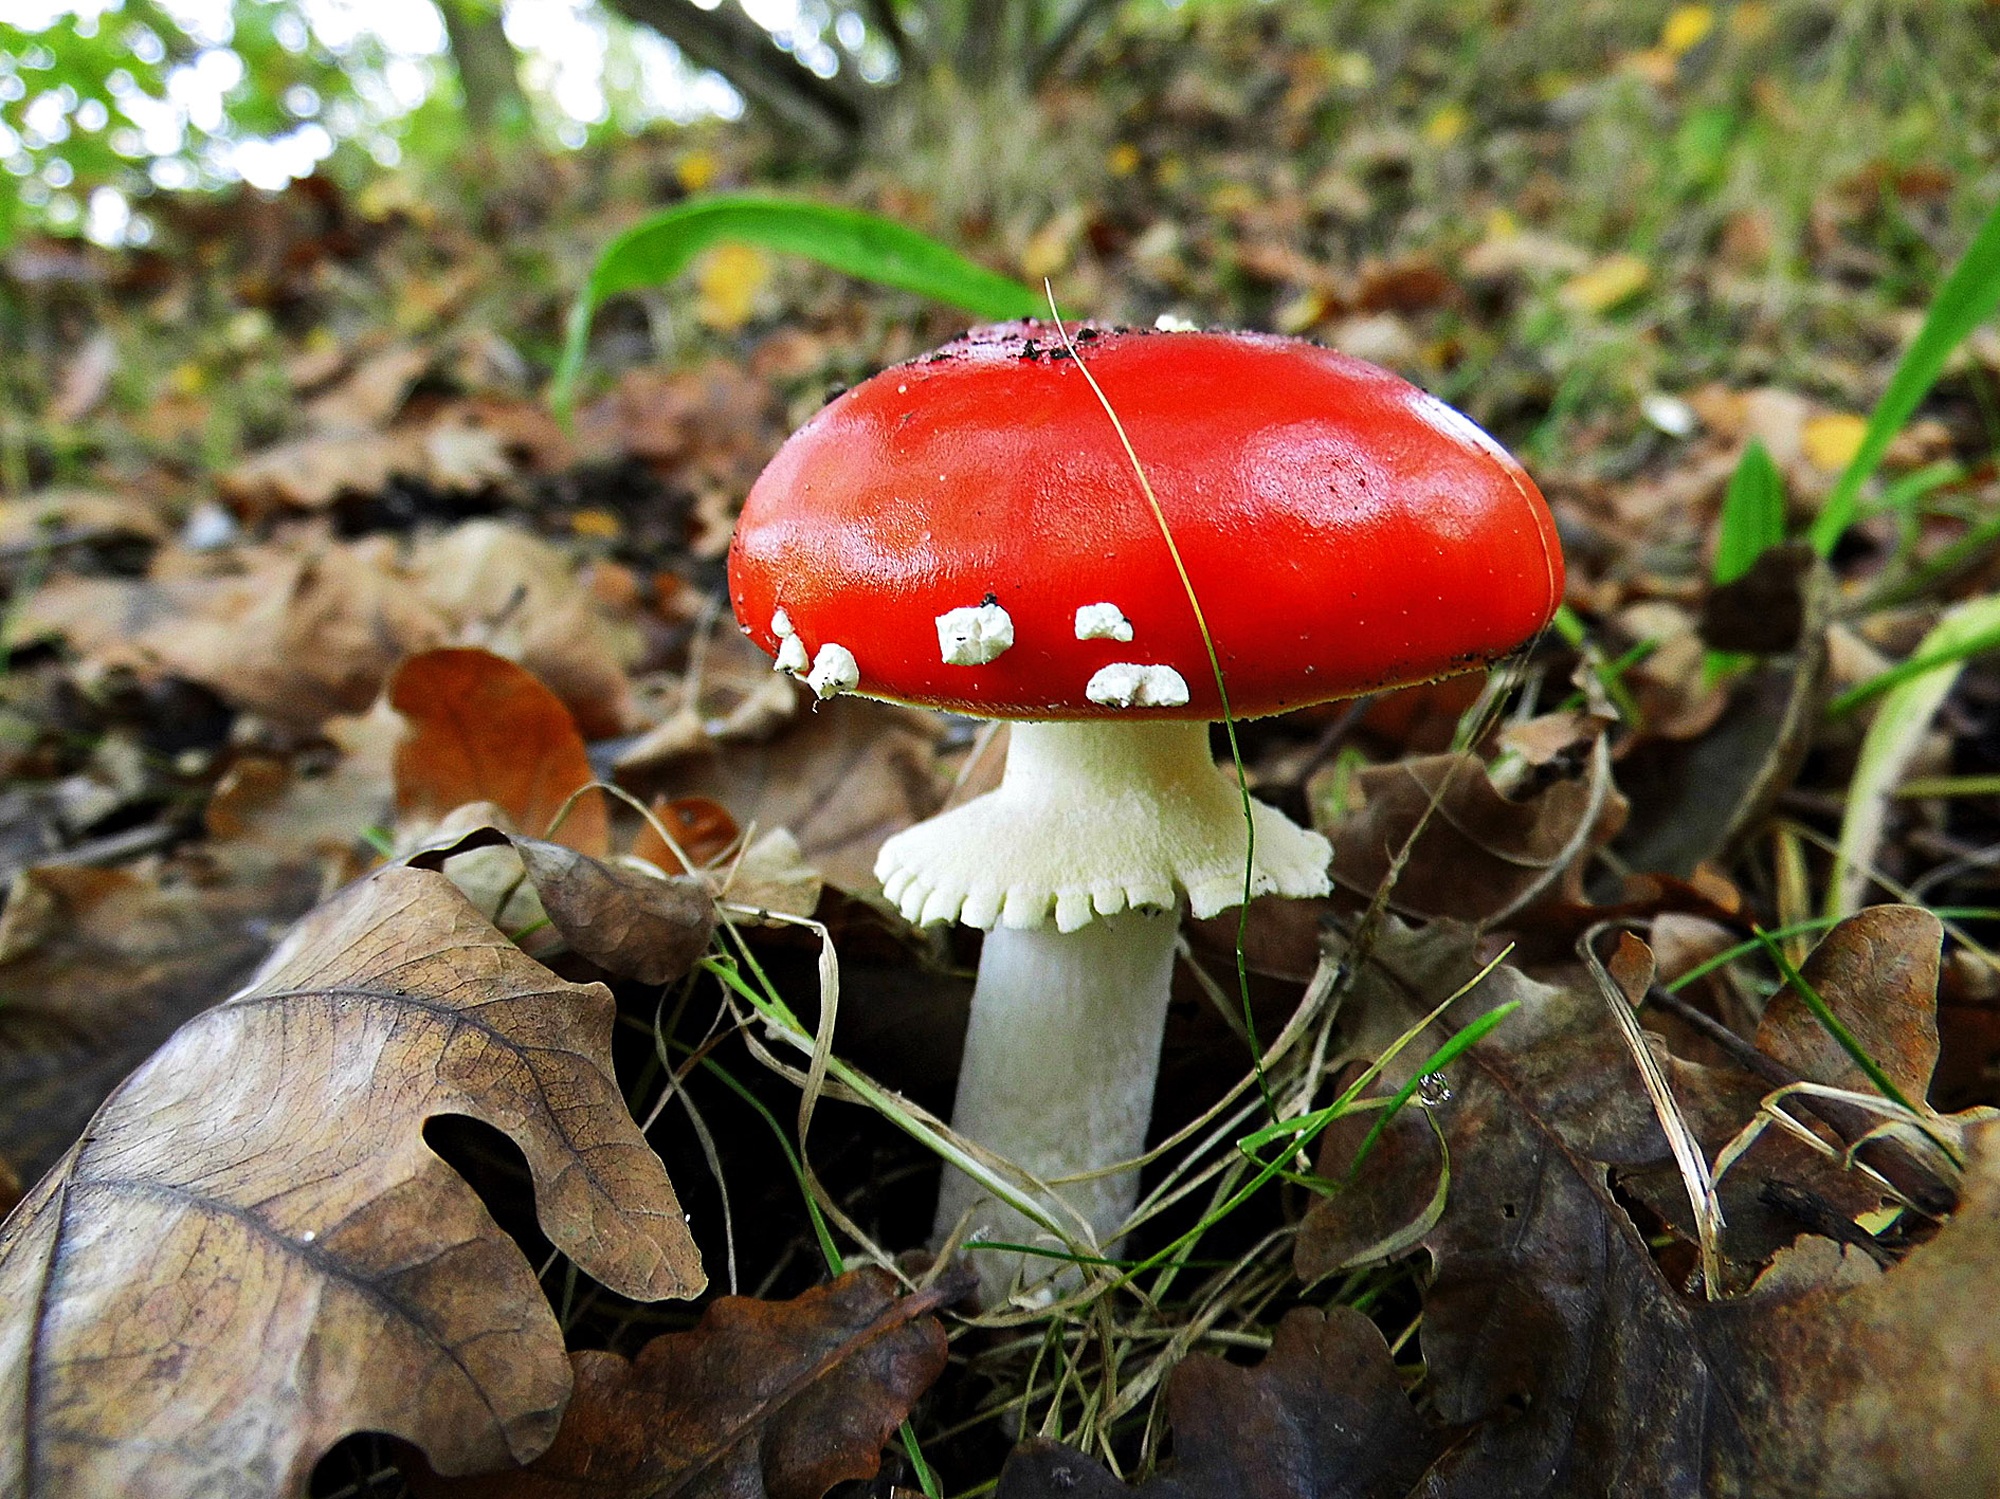
nature, forest, flower, macro, autumn, botany, mushroom, flora, fauna, side view, fungus, fly agaric, toxic, woodland, agaric, bolete, agaricus, red fly agaric mushroom, macro photography, edible mushroom, medicinal mushroom, agaricomycetes, agaricaceae, penny bun